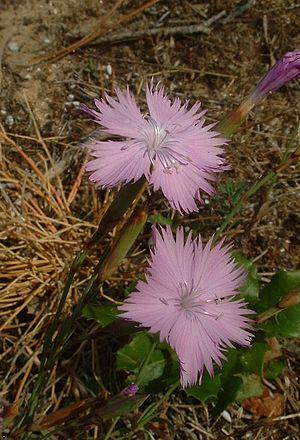
L'œillet de France, Dianthus hyssopifolius subsp. gallicus, encore appelé œillet des dunes ou œillet des sables, est une sous-espèce de plantes herbacées vivaces de la famille des Caryophyllaceae.